History of the Puritans under King Charles I

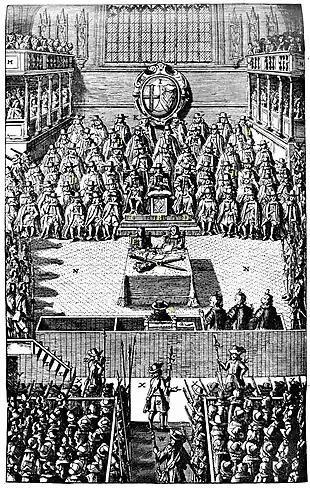
Print depicting the trial of Charles I (1600–1649) in 1649. While opposition to putting Charles on trial was strong, the Independents in the New Model Army insisted on a trial, and then an execution, and purged the Long Parliament so that the trial and execution could go ahead.

Although in August 1645, Parliament had passed an ordinance expressing its intent to establish elders throughout the country, it had not provided instruction on how this should be done. On 14 March 1646, Parliament passed the "Ordinance for keeping scandalous persons from the Sacrament of the Lord's Supper, for the choice of elders, and for supplying defects in former Ordinances concerning church government." This Ordinance provided mechanisms for selecting elders throughout the country, and generally established a Presbyterian system of church governance for the country. However, this Ordinance again contained an Erastian element. The Ordinance created a new office of "commissioners to judge of scandalous offenses": these commissioners were granted jurisdiction to determine if a "scandalous offense" warranted excommunication and sessions were forbidden from excommunicating any church member without a commissioner first having approved the excommunication. The Presbyterian party was furious at the inclusion of the office of commissioner in the act that created Presbyterian polity in England.